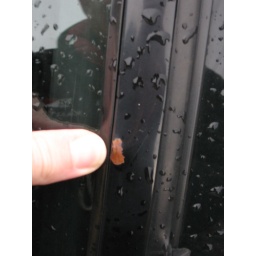
This is a spot on the window where I had the door frame split w/ a screwdriver...not done by me.